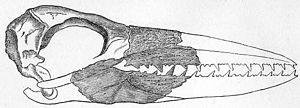
Les Pelagornithidae forment une famille préhistorique de grands oiseaux de mer. Leurs restes fossiles ont été retrouvés dans le monde entier, au sein de roches datant de la fin du Paléocène jusqu'à la limite entre le Pliocène et le Pléistocène.